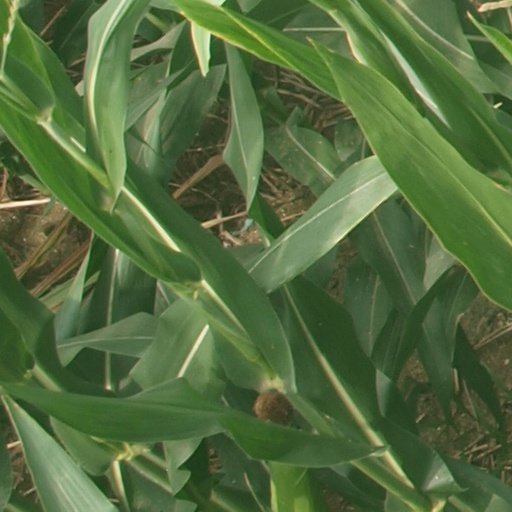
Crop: maize; corn